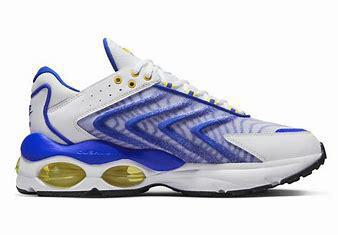
Brand: Nike
Model: Air Max TW